Role-playing video game

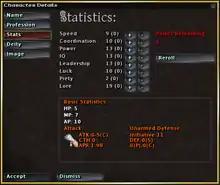
An example of character creation in an RPG. In this particular game, players can assign points into attributes, select a deity, and choose a portrait and profession for their character.

In order to be considered a role-playing game, characters have to become more functionally powerful by gaining new skills, weapons, and magic. This creates a positive-feedback cycle that is central to these games: the player grows in power, allowing them to overcome more difficult challenges, and gain even more power. This is part of the appeal of the genre, where players experience growing from an ordinary person into a superhero with amazing powers. Whereas other games give the player these powers immediately, the player in a role-playing game will choose their powers and skills as they gain experience.